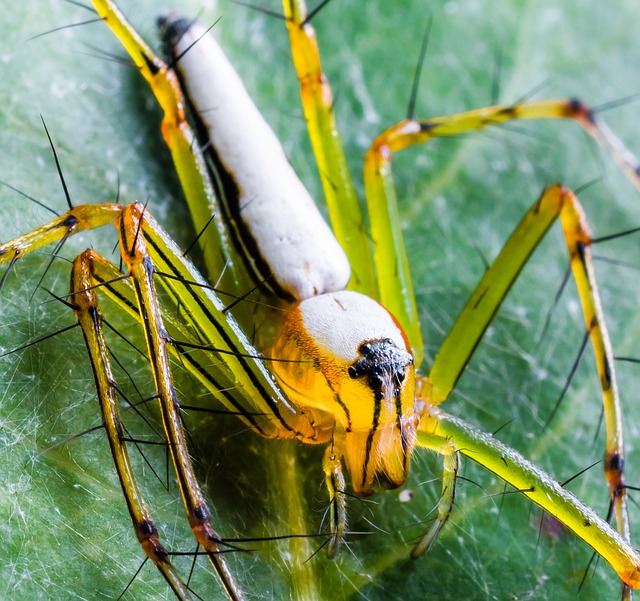
Label: ragno